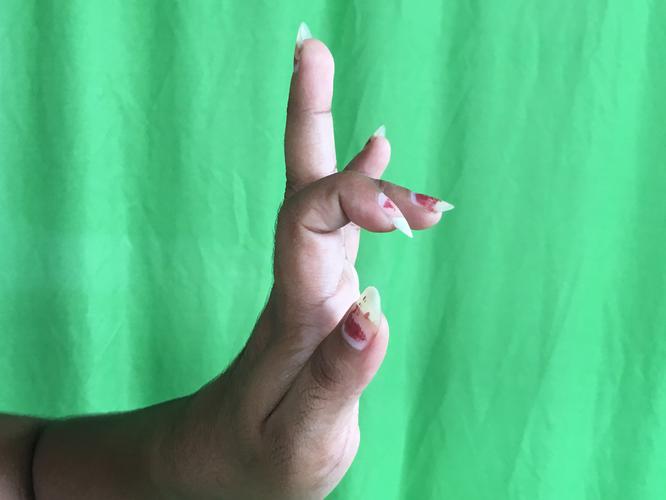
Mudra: Shukatundam
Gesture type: single_hand